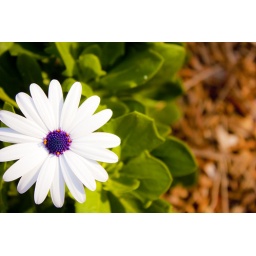
A very cute flower near Bondi Beach. Shot by Tracy